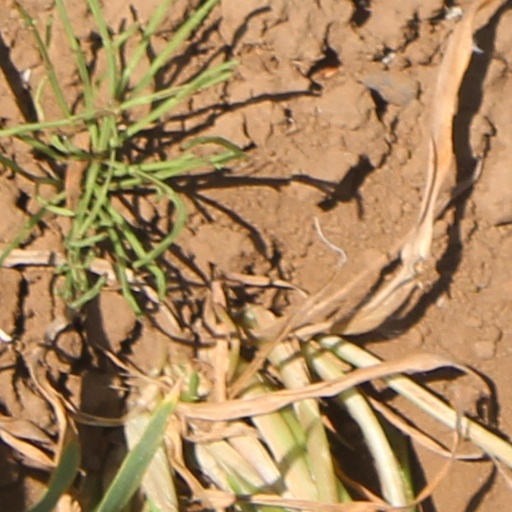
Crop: wheat